Sue Black (computer scientist)

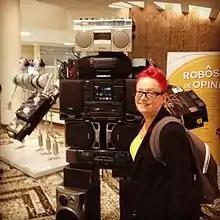
Sue Black in 2012

Susan Elizabeth Black (born 1962) is a British computer scientist, academic and social entrepreneur. She is known for saving Bletchley Park, (World War II codebreaking) with her "Saving Bletchley Park" campaign. Since 2018, she has been Professor of Computer Science and Technology Evangelist at Durham University. She was previously based at the University of Westminster and University College London.